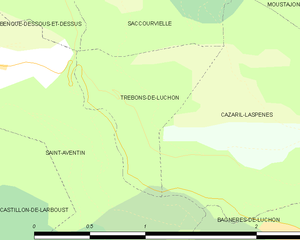
Trébons-de-Luchon est une commune française située dans le département de la Haute-Garonne, en région Occitanie.